Northern State Hospital

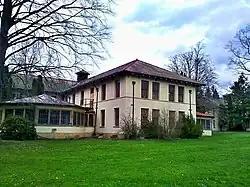
Northern State Hospital, 2013

Northern State Hospital is a historic hospital campus in Sedro-Woolley, Washington. It was originally opened in 1912 and closed in 1973. It is listed on the National Register of Historic Places. It is located 4 miles northeast from the city, and sits off of Washington State Route 20.